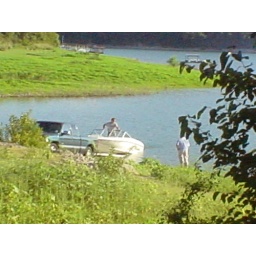
Putting the boat in the water 2